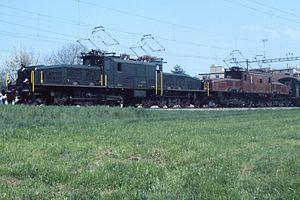
Une locomotive est un véhicule ferroviaire qui fournit l'énergie motrice d'un train. L'adjectif substantivé est originaire du latin loco - « venant d'un lieu », ablatif de « locus », lieu - et du latin médiéval motivus, « qui provoque le mouvement ». Les machines à vapeur loco-motrices ont remplacé les machines à vapeur stationnaires chargées de faire remonter les trains de wagons de marchandises ou de voitures de voyageurs sur les plans inclinés des premières voies ferrées. Celles-ci complétaient la traction hippomobile sur les parties des voies sans déclivité, d'abord dans puis hors des mines, tandis que certains trains avançaient par gravité par exemple pour descendre le charbon des sorties des mines vers les canaux.